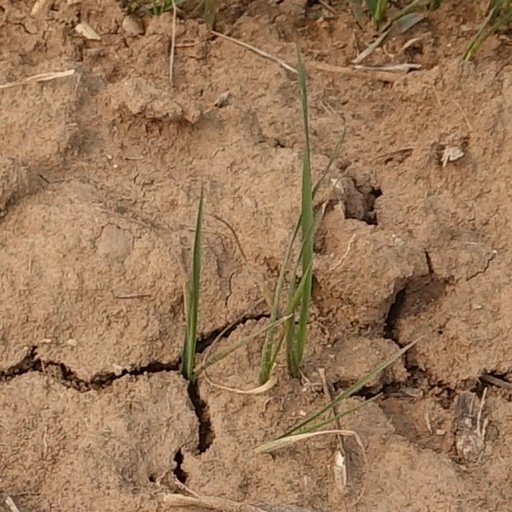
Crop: wheat